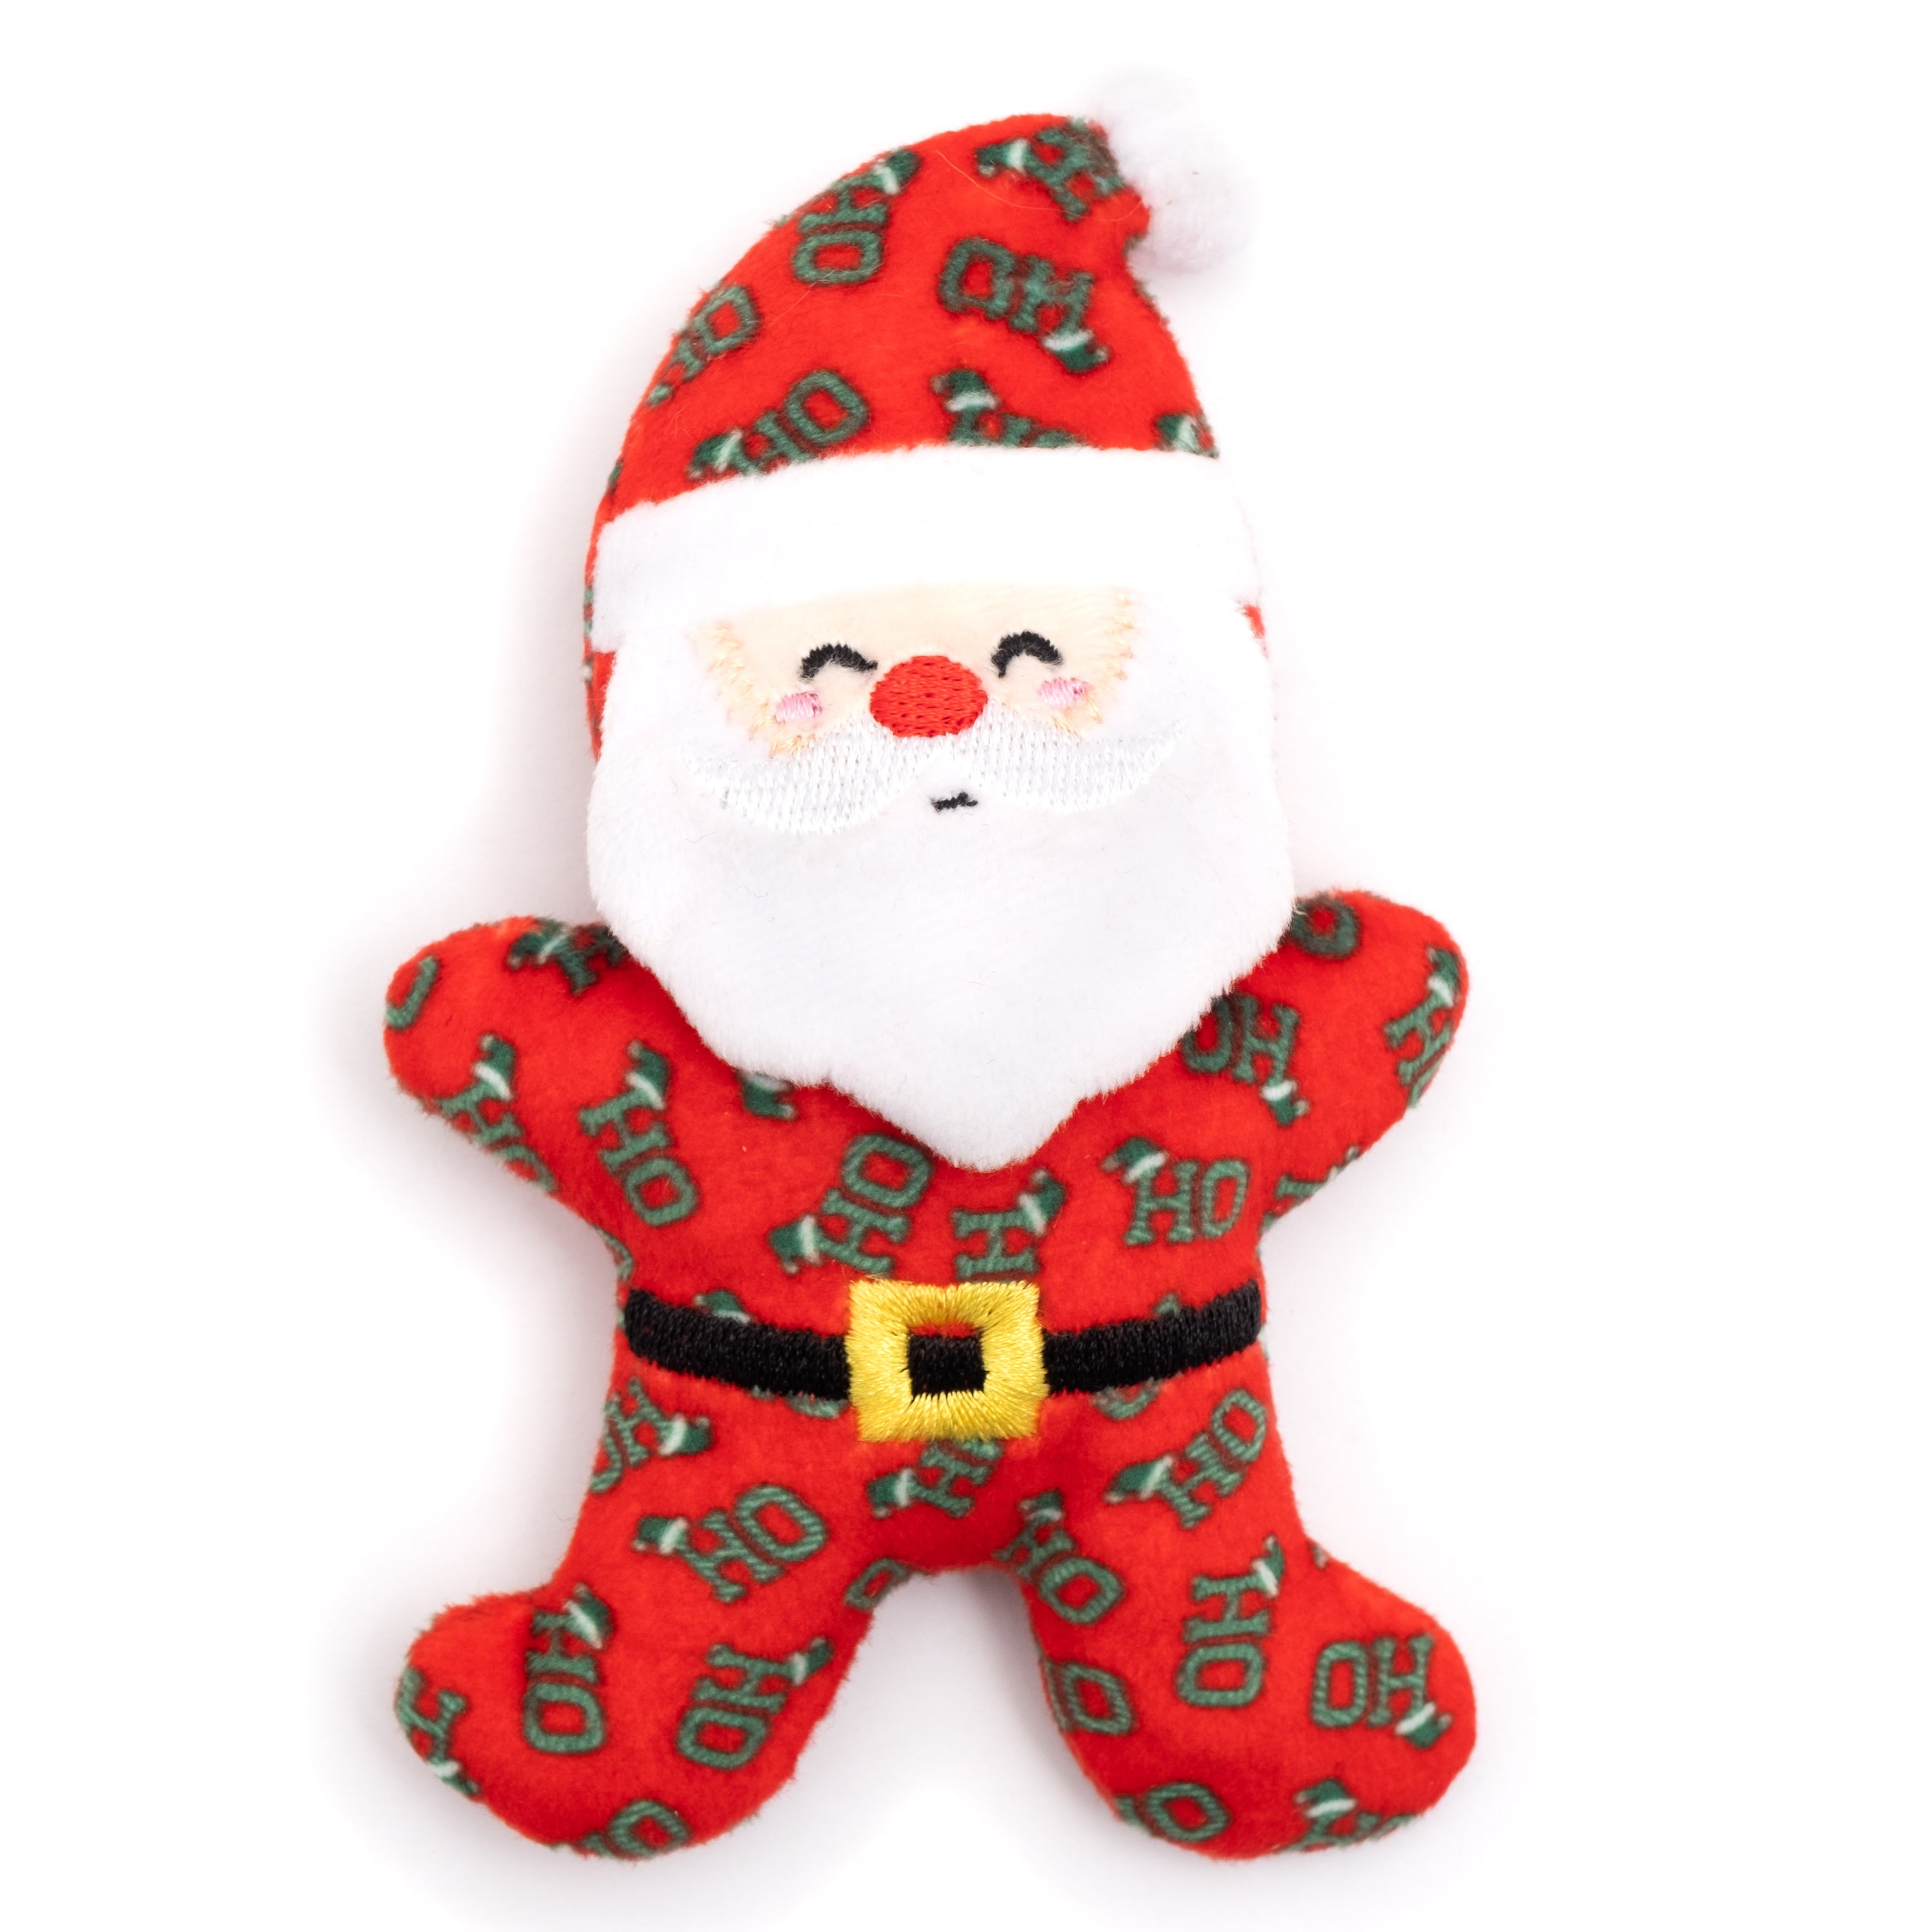
Santa Cat Toy
Brand: The Worthy Dog
Category: Animals & Pet Supplies > Pet Supplies > Cat Supplies > Cat Toys > Stuffed Toys & Plushies